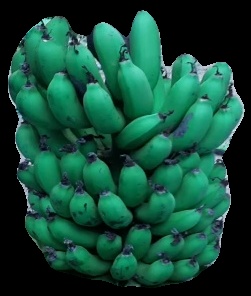
Variety: pachbale
Grade: grade2